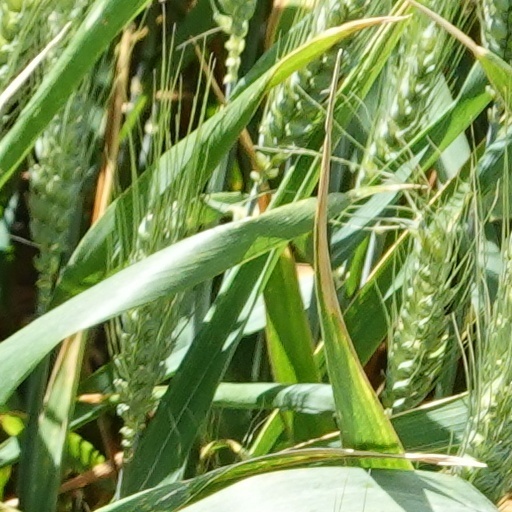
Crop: wheat